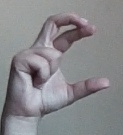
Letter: thal